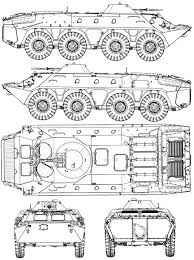
Label: BTR-70